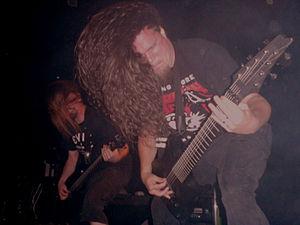
Meshuggah est un groupe de metal progressif et avant-gardiste suédois, originaire d'Umeå. La formation est principalement composée des membres fondateurs : Jens Kidman, Fredrik Thordendal, Tomas Haake depuis 1990 et Mårten Hagström depuis 1992. Le groupe a connu un certain nombre de bassistes, poste détenu par Dick Lövgren depuis 2004.